Tom Wyatt

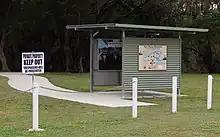
Tom Wyatt Parkland, named in Wyatt's honour, on the Talbot Estate in Rockhampton, 2022

In 1976, Wyatt joined the Rockhampton & District Pensioners Social and Welfare Society of which he was secretary from 1982 to 2013, and president from 2013.